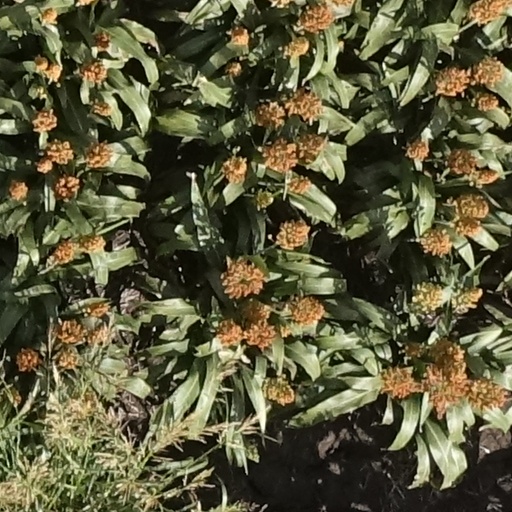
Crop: sorghum